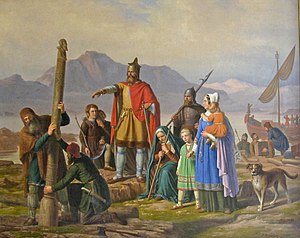
Ingólfur Arnarson
Ingólfur Arnarson malet af Johan Peter Raadsig.
Ingolf Arnarsson var en norsk landnamsmand fra Fjaler ved Dalsfjorden i Sunnfjorder som levede i 800-tallet og blev ifølge den islandske saga den første fastboende nordbo på Island. Sagaen beretter også om irske munke, men de drog derfra da nordboerne kom.